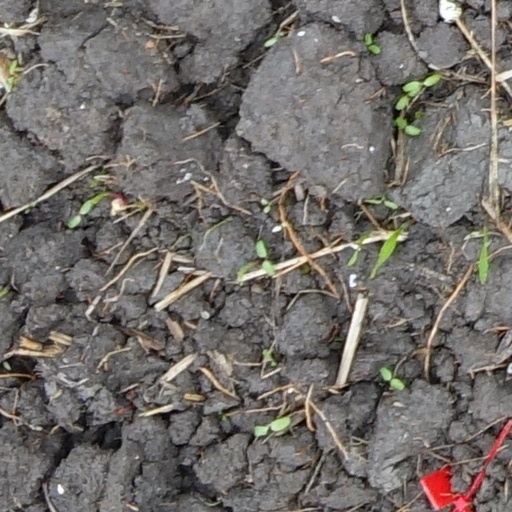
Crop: wheat